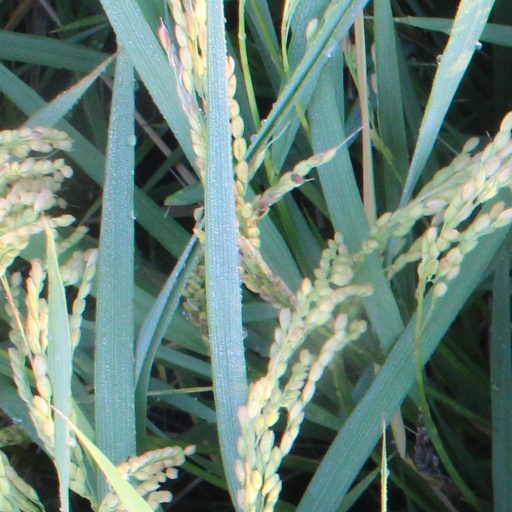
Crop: rice